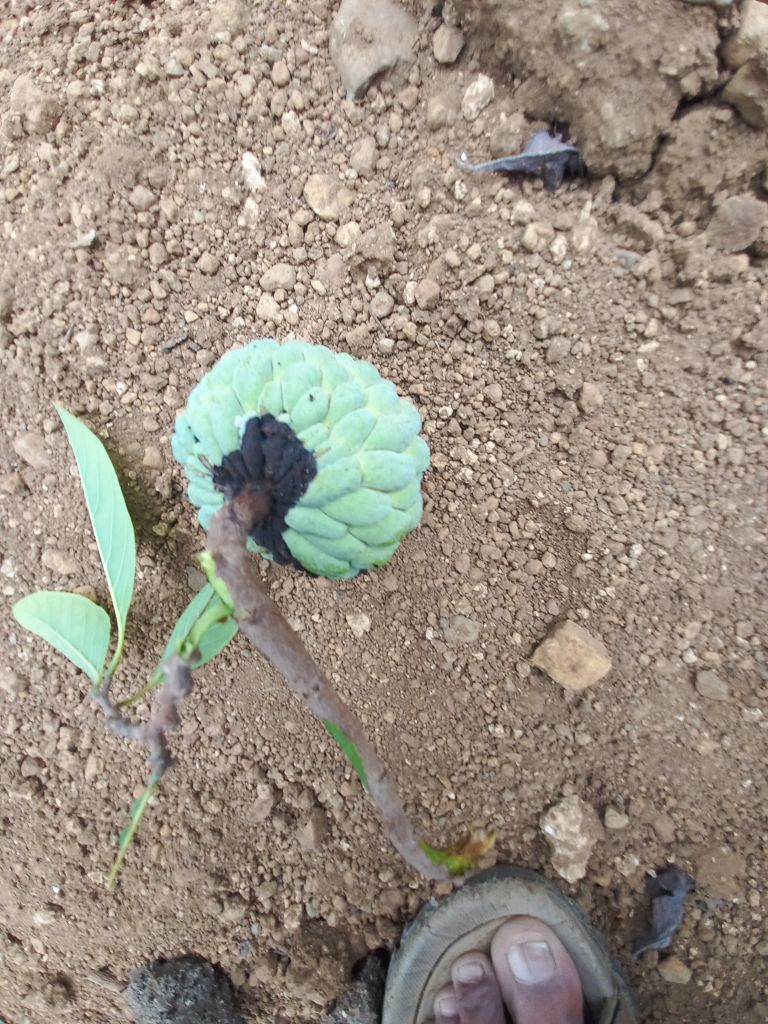
Disease label: Diplodia Rot